NADH:ubiquinone reductase (non-electrogenic)

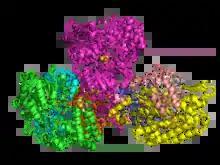
Structure of NADH dehydrogenase (quinone). PDB entry

NADH:ubiquinone reductase (non-electrogenic) ("NDH-2", "ubiquinone reductase", "coenzyme Q reductase", "dihydronicotinamide adenine dinucleotide-coenzyme Q reductase", "DPNH-coenzyme Q reductase", "DPNH-ubiquinone reductase", "NADH-coenzyme Q oxidoreductase", "NADH-coenzyme Q reductase", "NADH-CoQ oxidoreductase", "NADH-CoQ reductase") is an enzyme with systematic name "NADH:ubiquinone oxidoreductase". This enzyme catalyses the following chemical reaction: